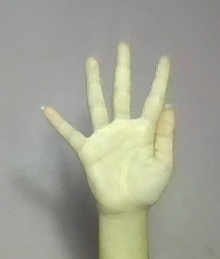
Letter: sheen